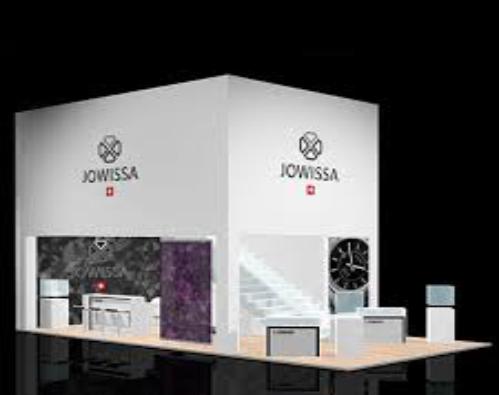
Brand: jowissa
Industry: Electronic